Kenzo Suzuki

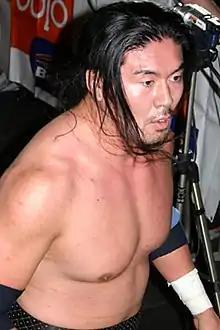
Suzuki in 2005

is a Japanese professional wrestler. He is perhaps best known for his appearances with New Japan Pro-Wrestling (NJPW), in Mexico with Asistencia Asesoría y Administración (AAA) and in the United States with World Wrestling Entertainment (WWE), where he was a one-time WWE Tag Team Champion in the latter company. He currently performs for All Japan Pro Wrestling (AJPW) under the ring name Kenso, where he is a one-time World Tag Team Champion and a one-time Gaora TV Champion.